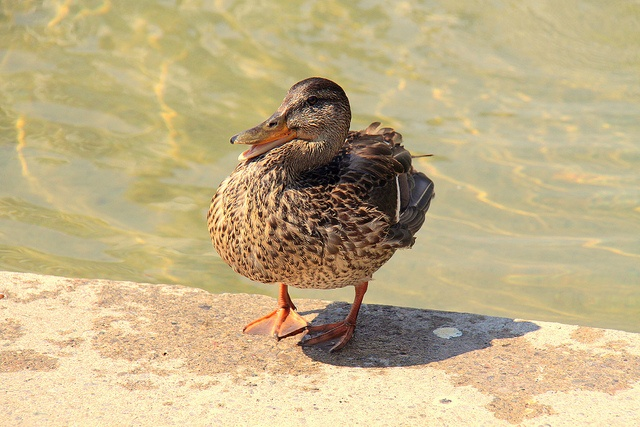
A picture of an animal by the water.
A duck standing on the edge of a concrete walkway near water.
A duck that has just gotten out of a pond.
A duck standing on the concrete in front of the water
A happy duck stands by the edge of a pool.